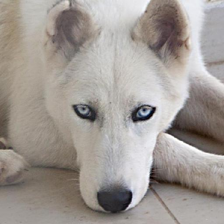
Label: animals